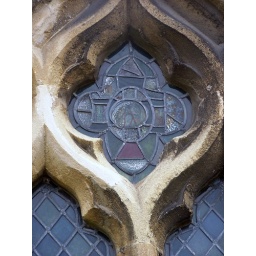
This was a stained glass window in East hagborne church